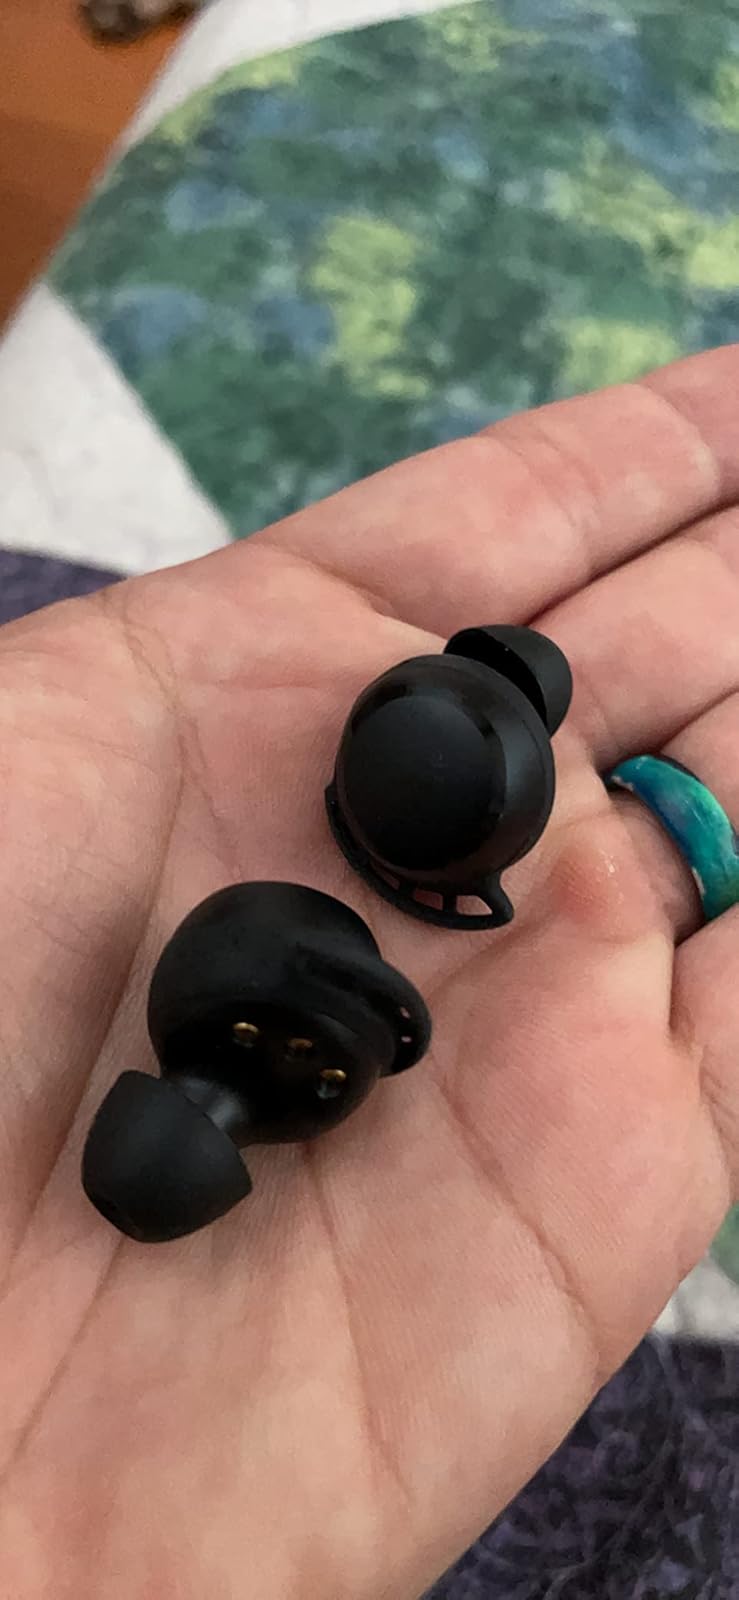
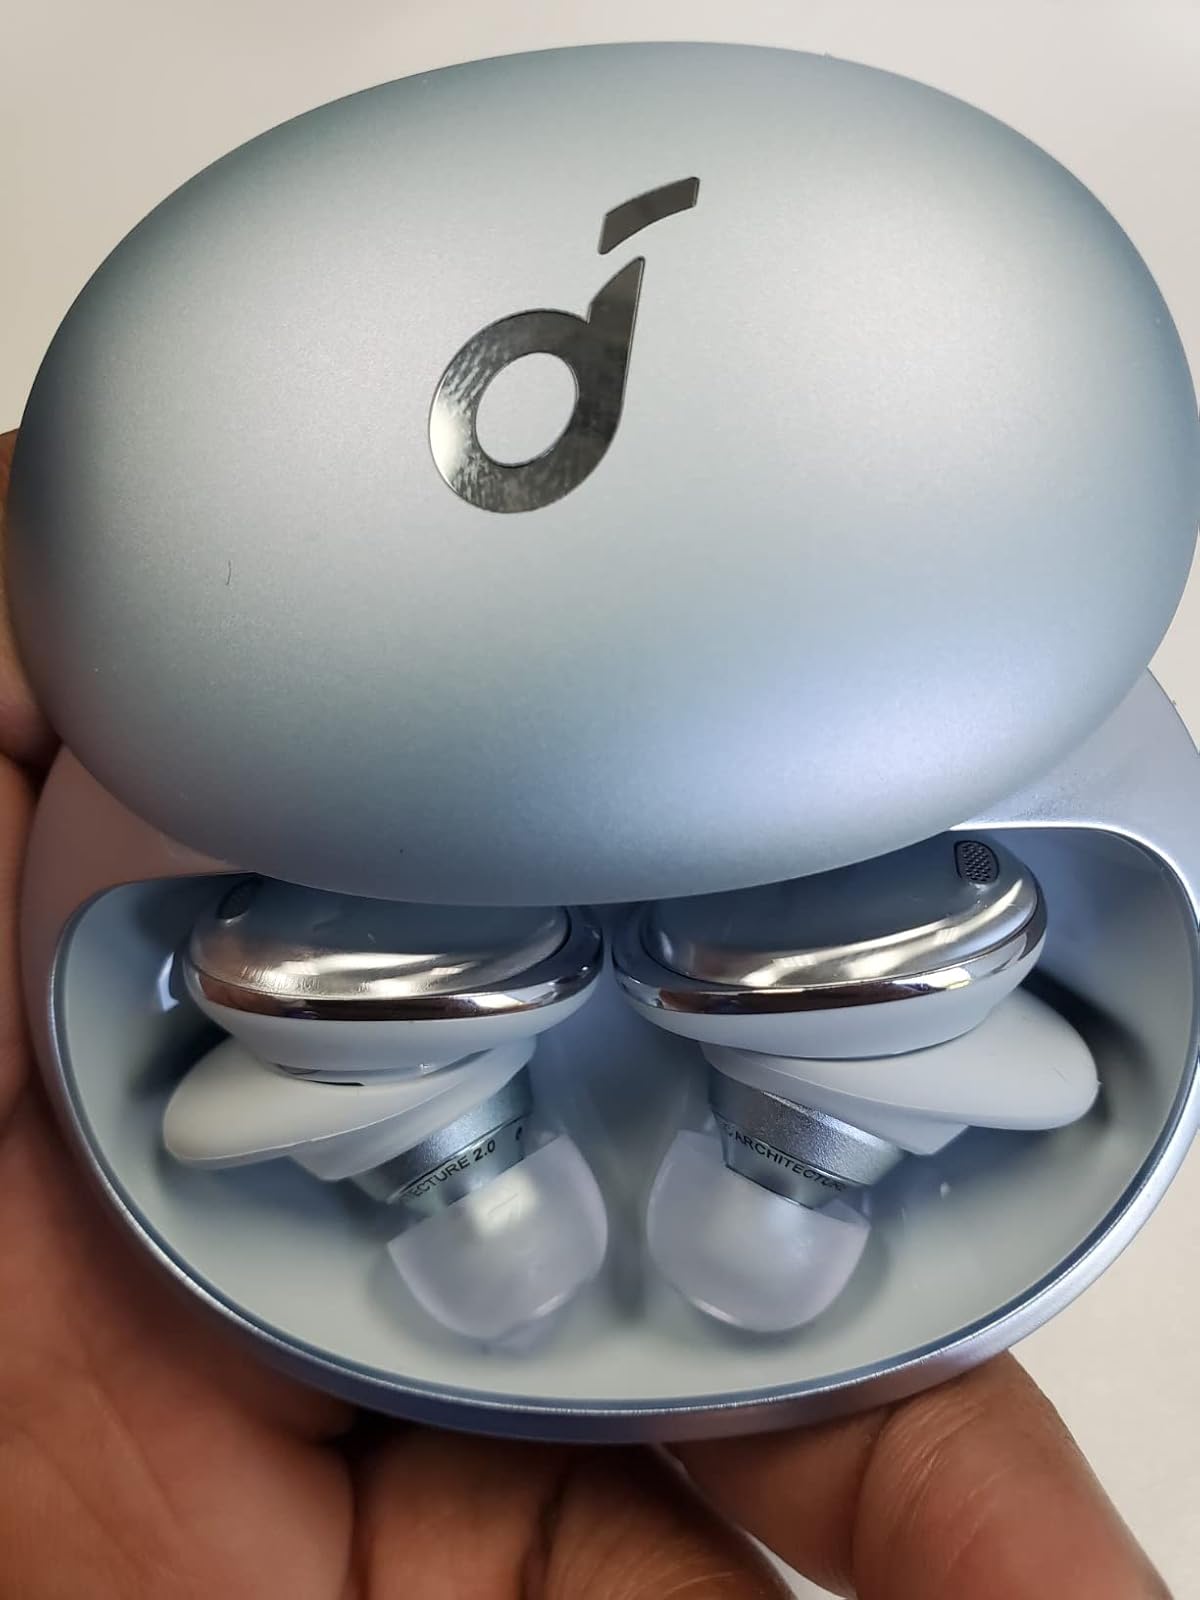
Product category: earbuds
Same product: no